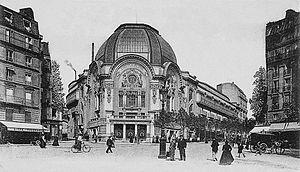
L'Hippodrome de Paris ou Hippo-Palace, vers 1910
Le Gaumont-Palace est un cinéma parisien aujourd'hui disparu, qui se trouvait au 1, rue Caulaincourt. À sa place se dressent maintenant un hôtel Mercure et un magasin Castorama.